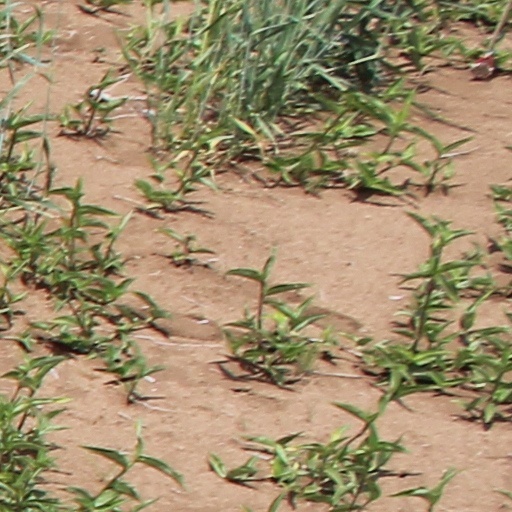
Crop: wheat